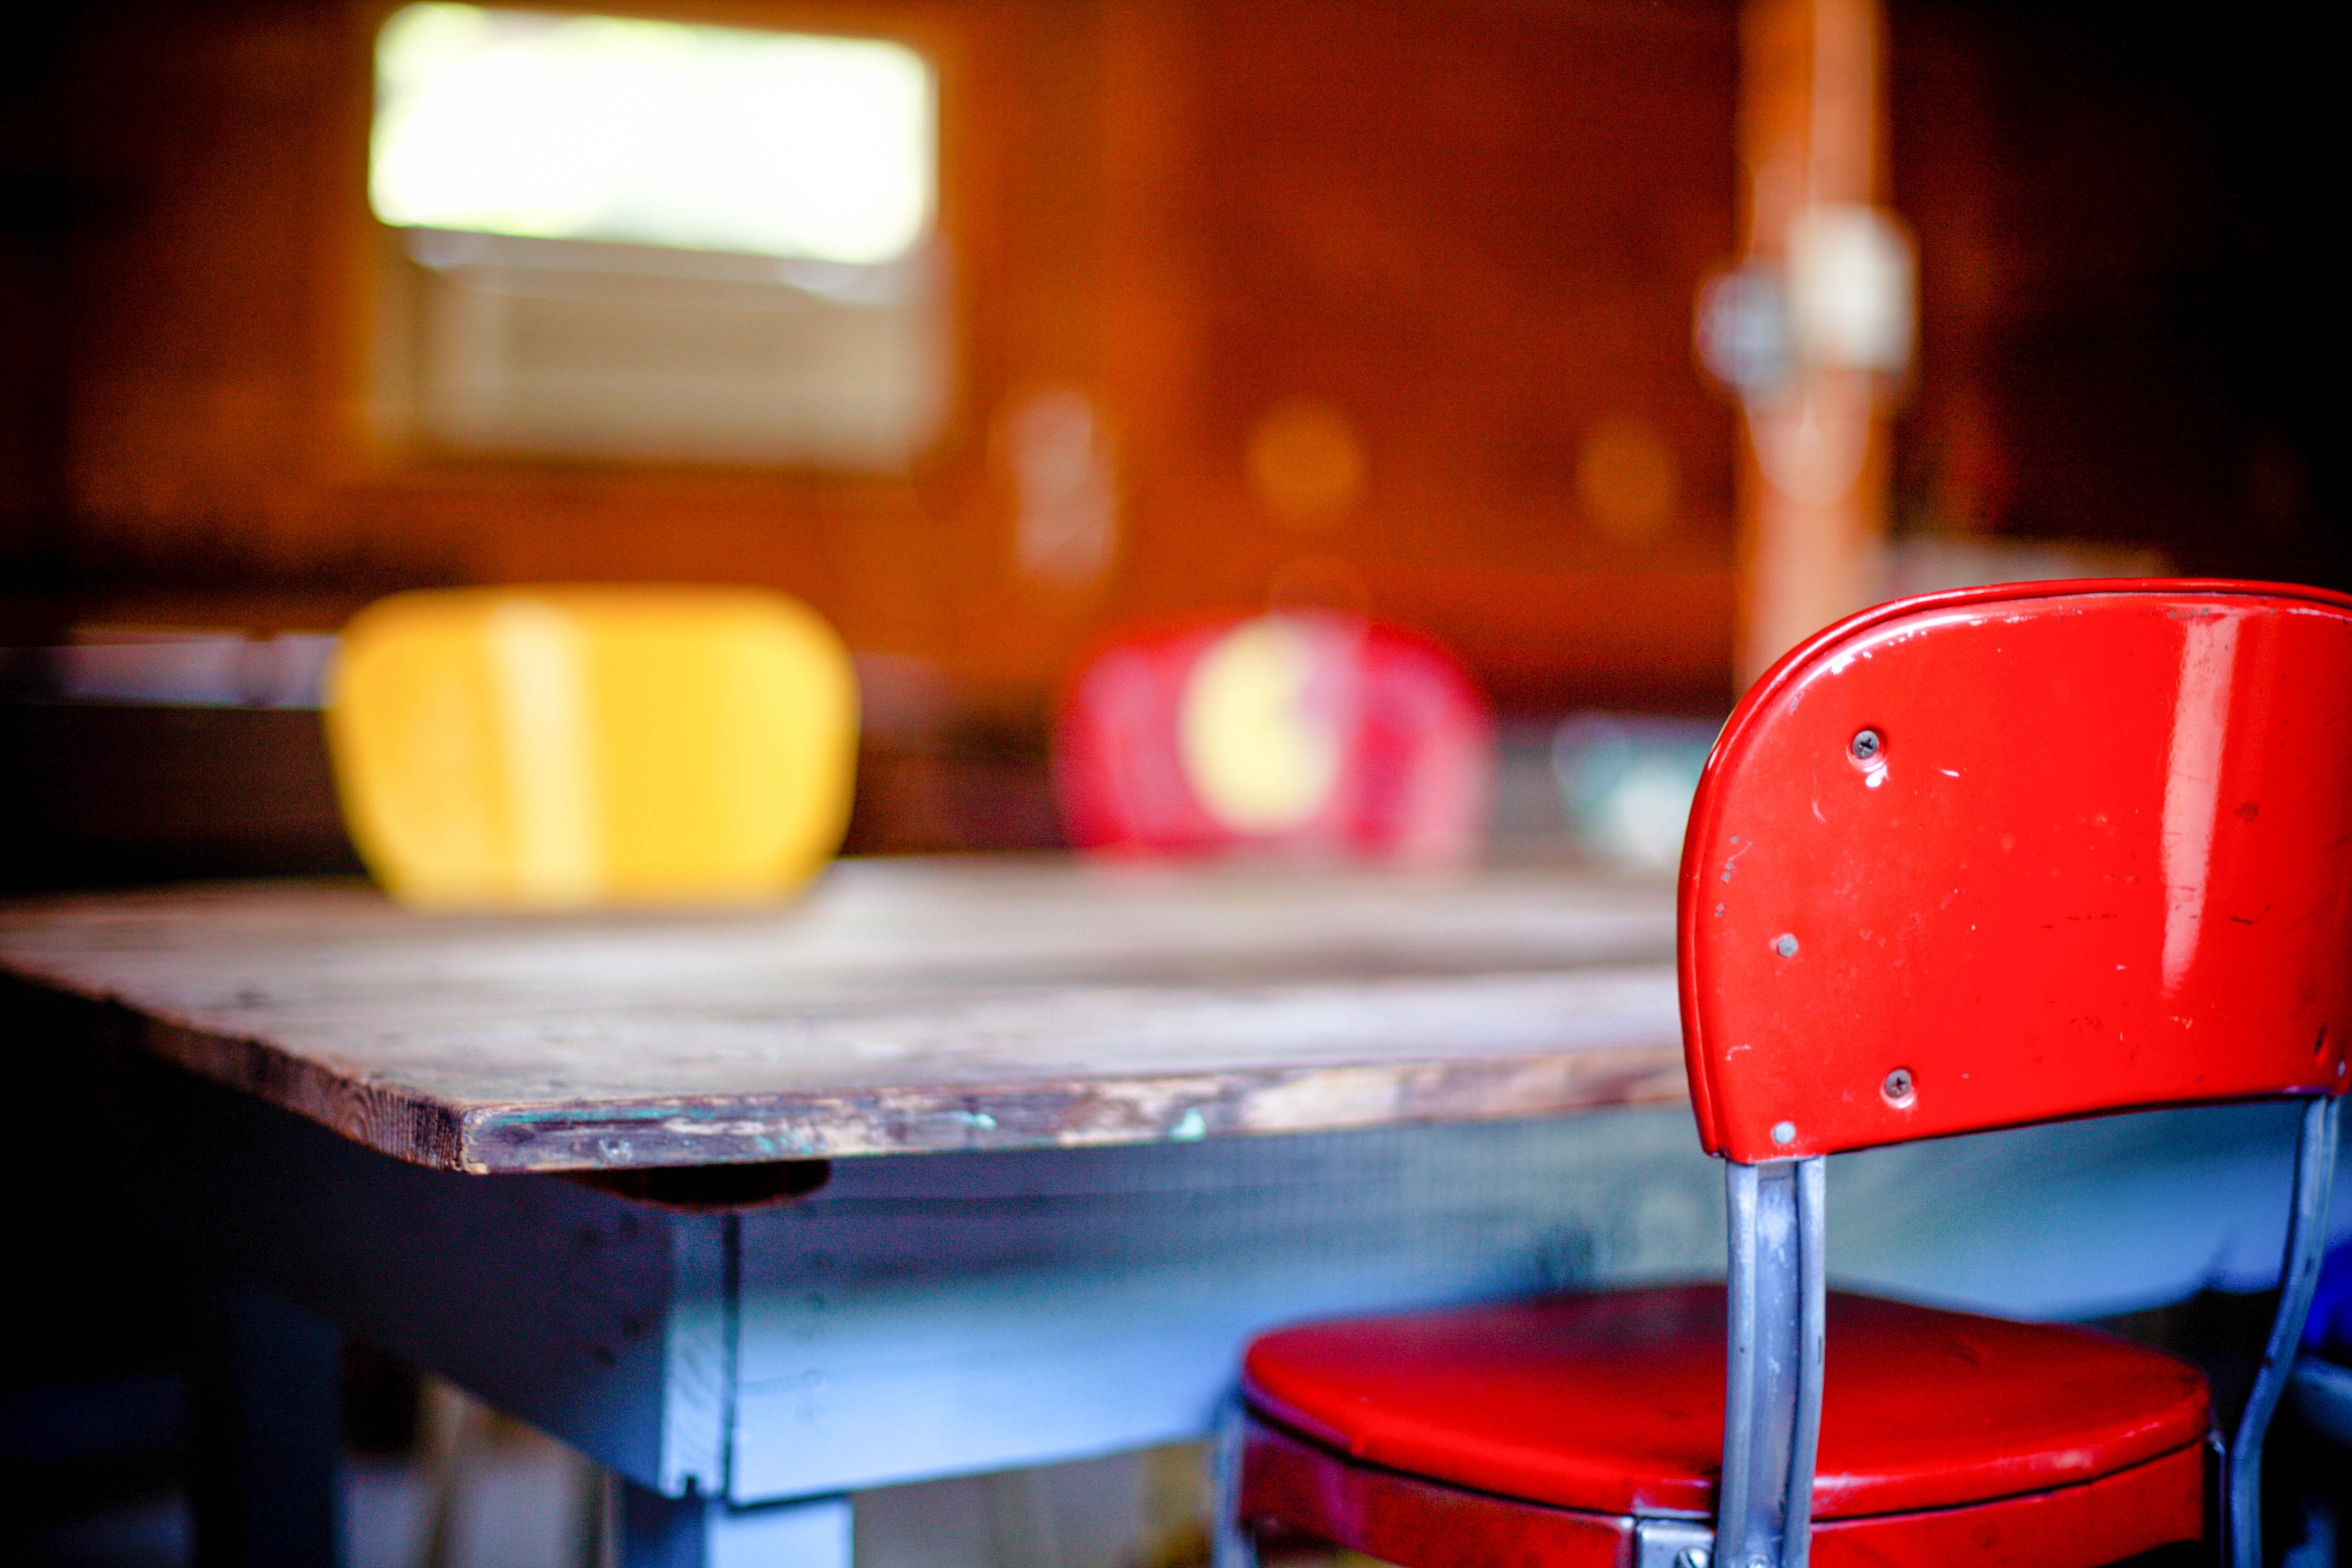
table, light, restaurant, bar, red, color, kitchen, furniture, room, colorful, yellow, lighting, interior design, chairs, design, kitchen table